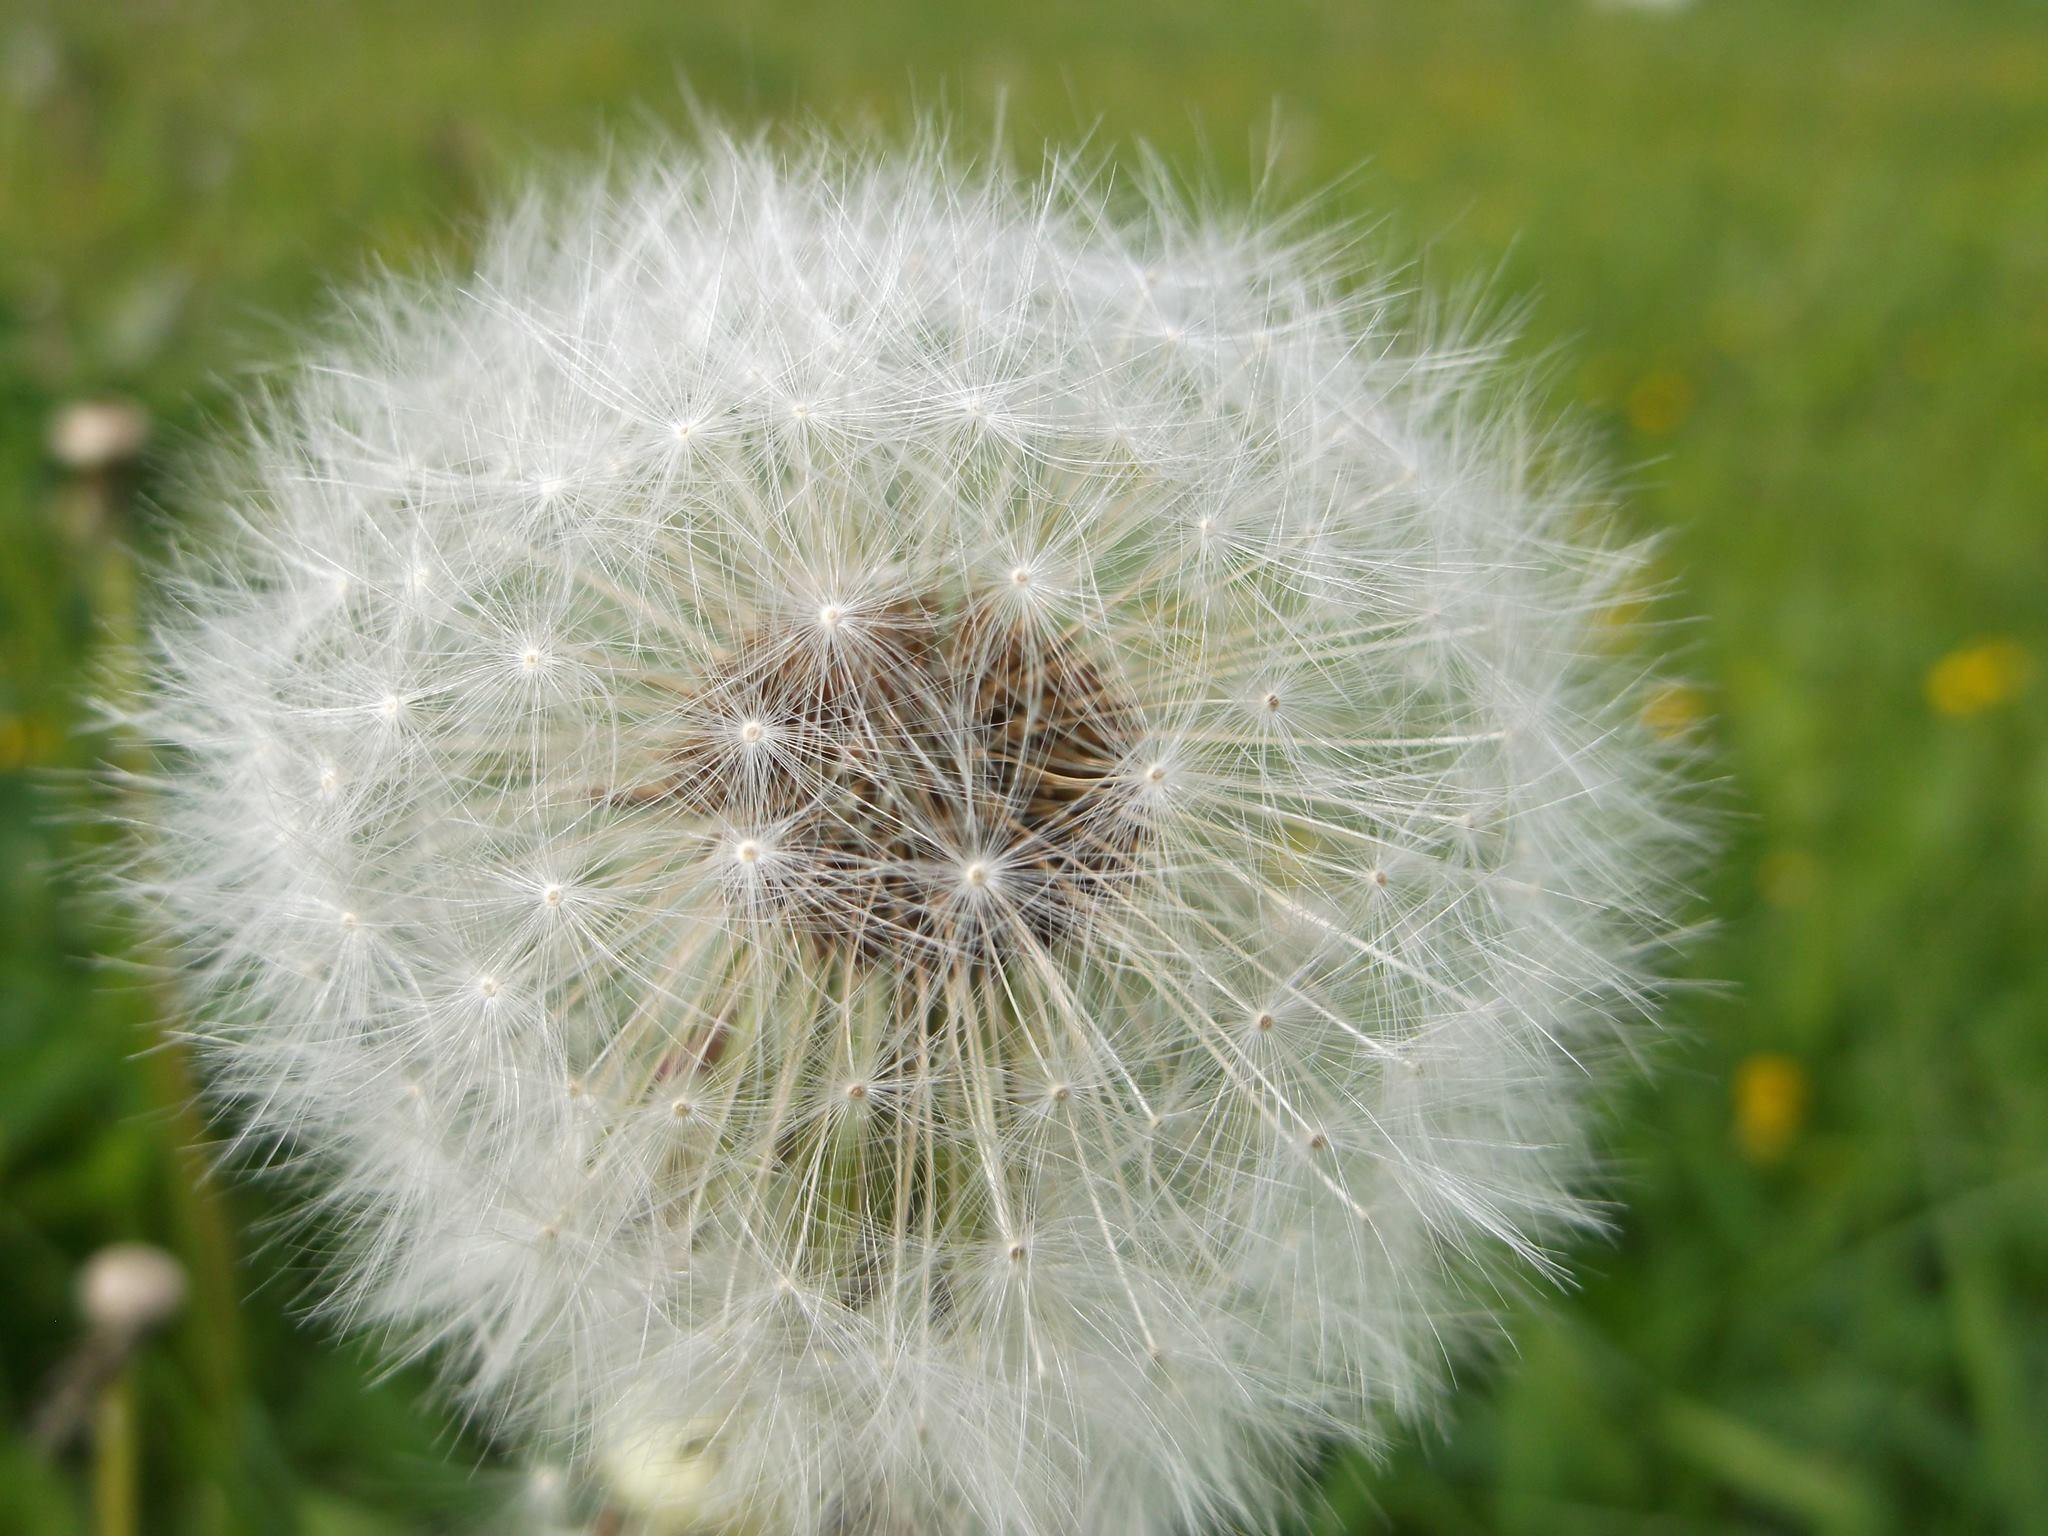
nature, grass, plant, field, dandelion, flower, macro, botany, flora, wildflower, close up, thistle, detail, macro photography, flowering plant, daisy family, asterales, plant stem, land plant